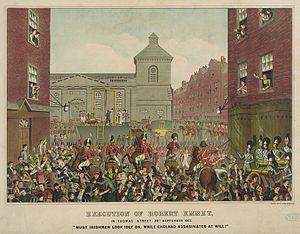
Robert Emmet, né le 4 mars 1778, mort exécuté le 20 septembre 1803, est un chef nationaliste irlandais. Il a dirigé une révolte avortée contre le gouvernement britannique en 1803, a été capturé, jugé et exécuté.